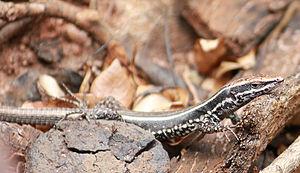
Vhembelacerta rupicola, unique représentant du genre Vhembelacerta, est une espèce de sauriens de la famille des Lacertidae.